The Thief of Baghdad (1978 film)

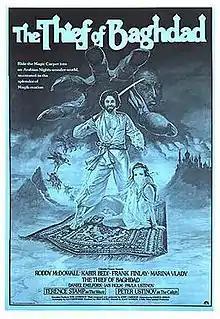
Theatrical poster

The Thief of Baghdad is a 1978 fantasy film directed by Clive Donner and starring Roddy MacDowall and Kabir Bedi. A British and French co-production, the film was released theatrically, except for the United States where it debuted on television.